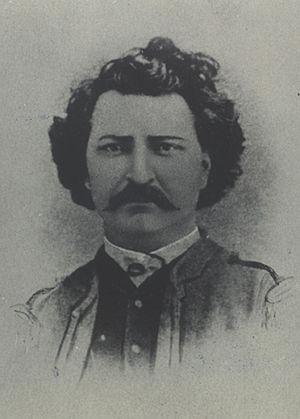
L’Université de Saint-Boniface est un établissement d’enseignement supérieur de langue française situé dans la province du Manitoba, au Canada. L’USB offre des programmes universitaires généraux et spécialisés ainsi que de la formation technique et professionnelle à des étudiants provenant du Manitoba, d’autres régions du Canada et d’une vingtaine d’autres pays. Établi dans le charmant quartier de Saint-Boniface, dans la ville de Winnipeg, cet établissement bicentenaire se distingue par l’ambiance chaleureuse de son campus, son enseignement de qualité et le dynamisme de sa recherche. Affiliée à l’Université du Manitoba, l’USB comptait, en date de septembre 2019, 1 387 étudiants réguliers et plus de 5 000 inscriptions à la division de l’éducation permanente qui comprend une école de langues.